Perth Glory FC

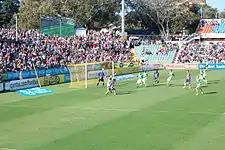
Perth vs North Queensland

Former Perth Glory co-owner Brett McKeon sold his shareholding in the club to Tony Sage in February 2009, making Sage the sole owner of the club. Following this Sage has invested money into the club for the 2009–10 season including a number of wholesale changes to operations, marketing, players and staff. As part of Glory's pre-season campaign, the club hosted English Premier League clubs Wolverhampton Wanderers FC and Fulham FC as well as new A-League franchise North Queensland Fury for friendly matches in Perth in July. Although Glory went down 1–0 and 5–0 to Wolverhampton and Fulham respectively the event was a success attracting an average of 13,000 fans to Perth Rectangular Stadium for both matches. Perth Glory continued their pre-season in Mandurah with a 1–0 victory against North Queensland Fury featuring Fury's marquee signing Robbie Fowler. For season 2009–10, Perth Glory had undertaken an overhaul of the club badge and playing kit, which includes vertical white and purple stripes on their home kit for the first time in the club's history. Tony Sage's promise to invest in the club by spending the full amount of money on players allocated under the A-League's salary cap rule had eventuated with the club making key signings. Victor Sikora was signed in February 2009 following a short term stint at Glory on loan from FC Dallas during the latter part of the 2008–09 A-League season. Further international players were added to the squad with Serbian striker Branko Jelić signed on a 3-year deal from Energie Cottbus and Englishman Andy Todd joining from Derby County. Following up on an early season promise by Tony Sage to sign Socceroo players, Perth Glory had successfully secured the services of Jacob Burns. In June 2009, in a bold move to attract attention for 2010 FIFA World Cup selection, Mile Sterjovski joined the club on a marquee contract, while Chris Coyne also announced his intentions by returning to his hometown club. Perth Glory's first match of the 2009–10 A-League season was played away at Hindmarsh Stadium against Adelaide United on 7 August 2009. This was the first season that Perth made the finals series in the A-League, finishing 5th on the ladder. The Glory were knocked out in the elimination final against Wellington Phoenix on penalties.